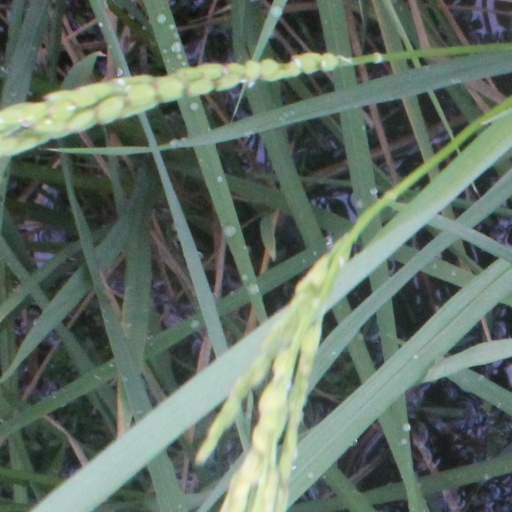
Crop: rice